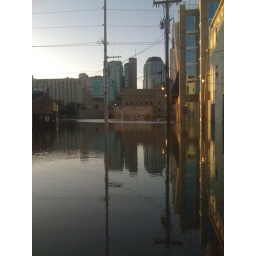
That little thing in the water to the left of the stop sign is the top of a Toyota.